Mounds State Park

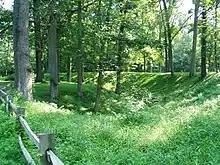
Circular mound at Mounds State Park, Anderson

These earthworks were created as a dedication to the Sun God and Earth Mother. The mounds were used as gathering places for religious ceremonies as well as viewing astronomical alignments.